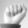
ASL letter: A